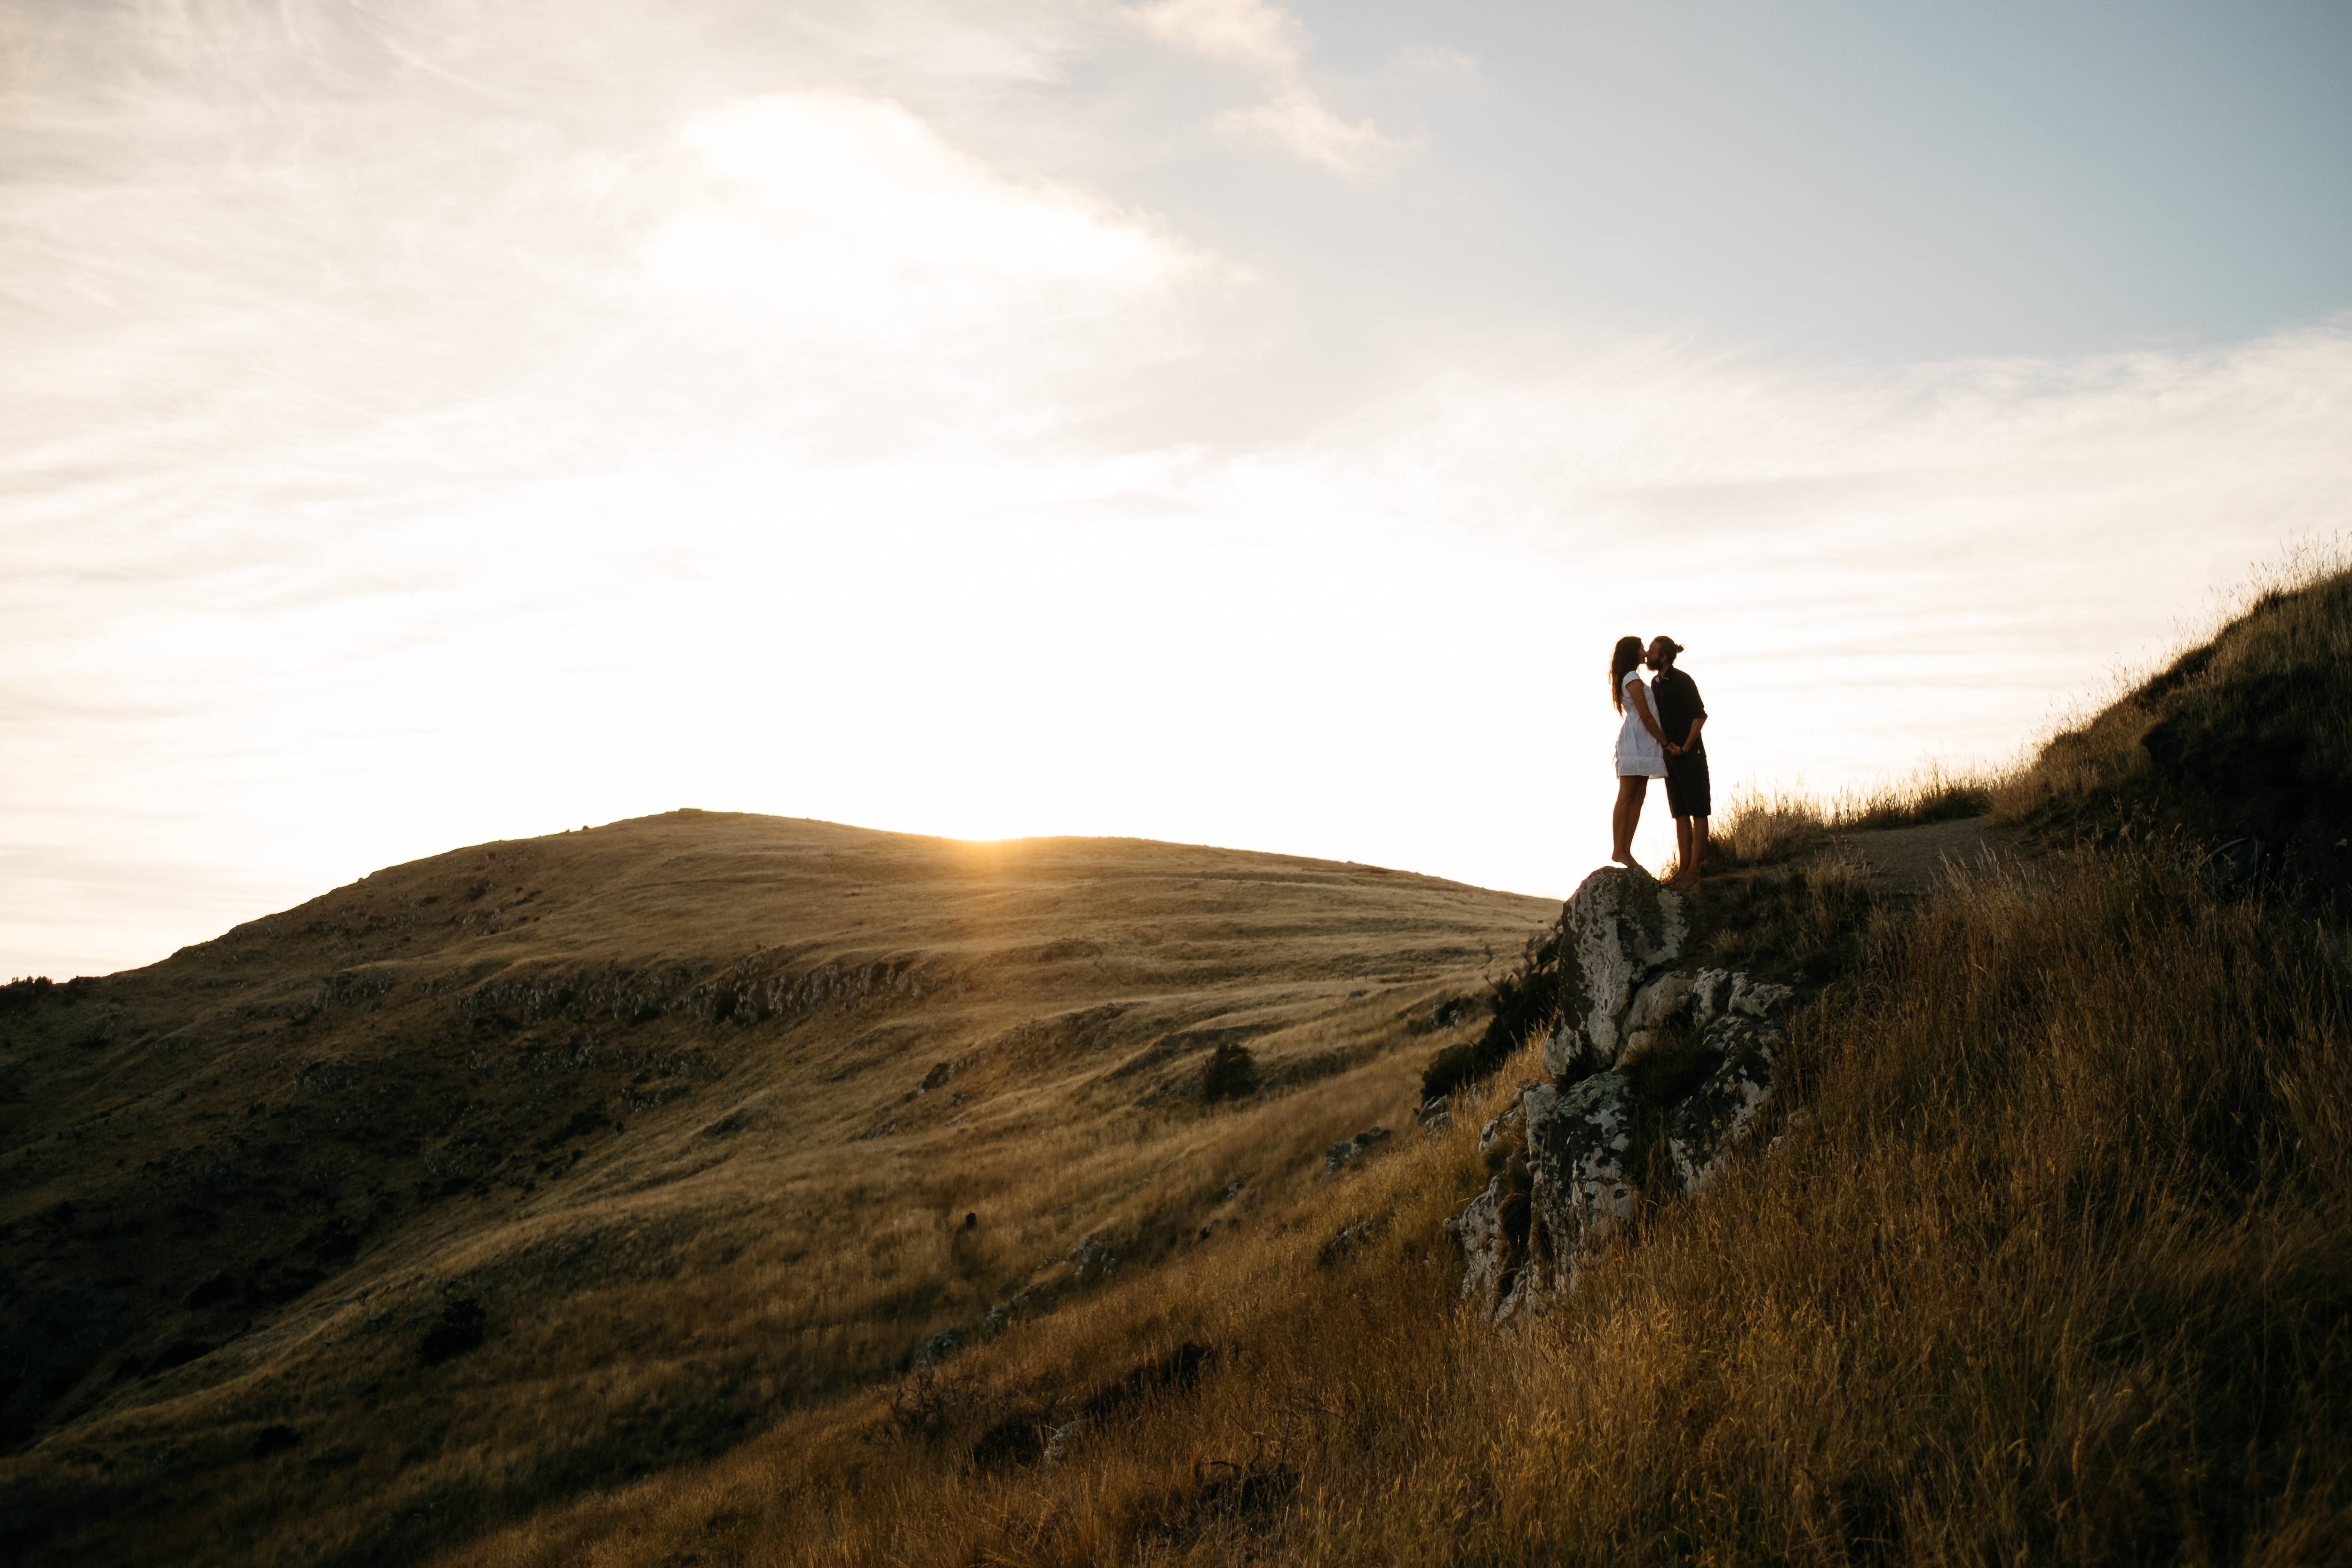
landscape, sea, coast, nature, rock, horizon, wilderness, mountain, cloud, sky, sunset, sunlight, morning, hill, mountain range, cliff, terrain, ridge, summit, fell, landform, atmospheric phenomenon, mountainous landforms